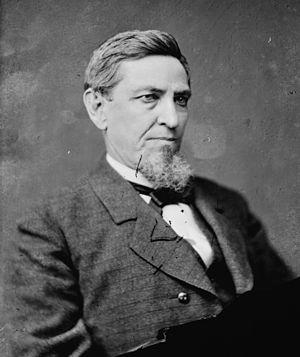
Depuis son admission à l'Union, le 29 décembre 1845, l'État du Texas élit deux sénateurs, membres du Sénat fédéral.